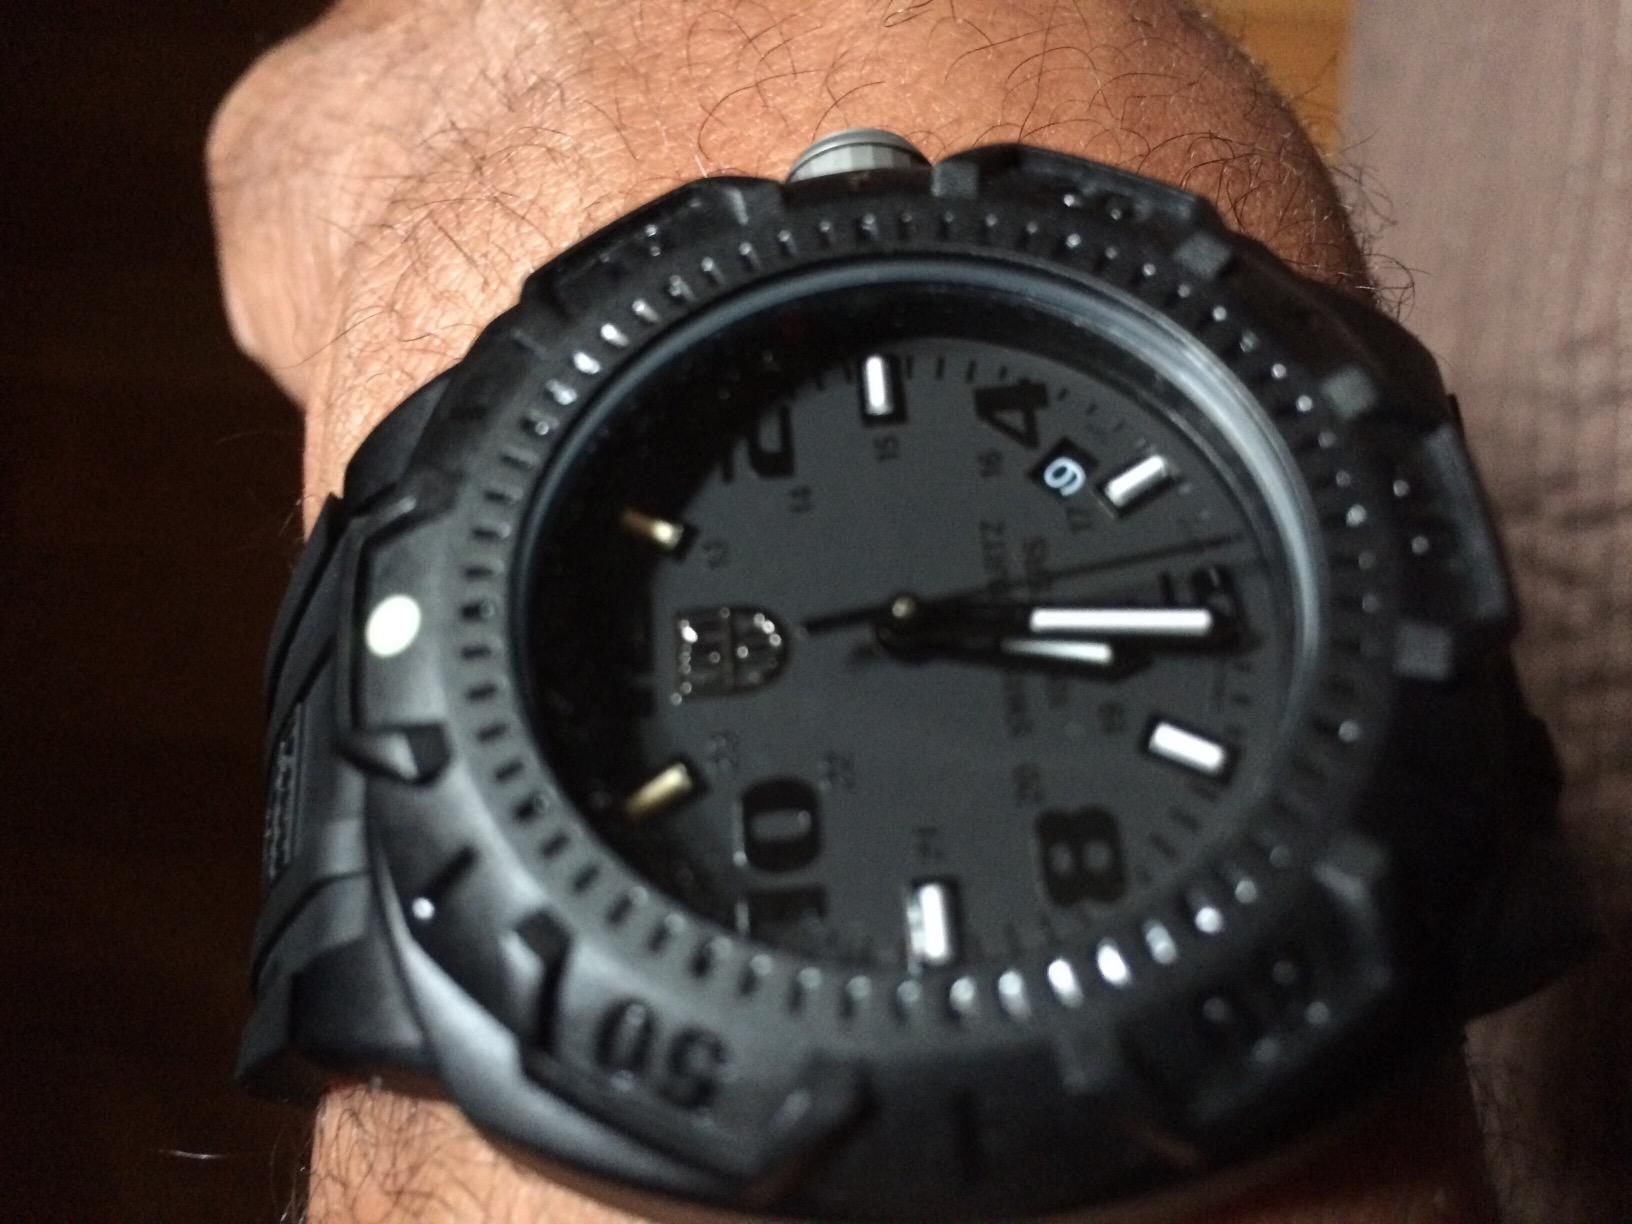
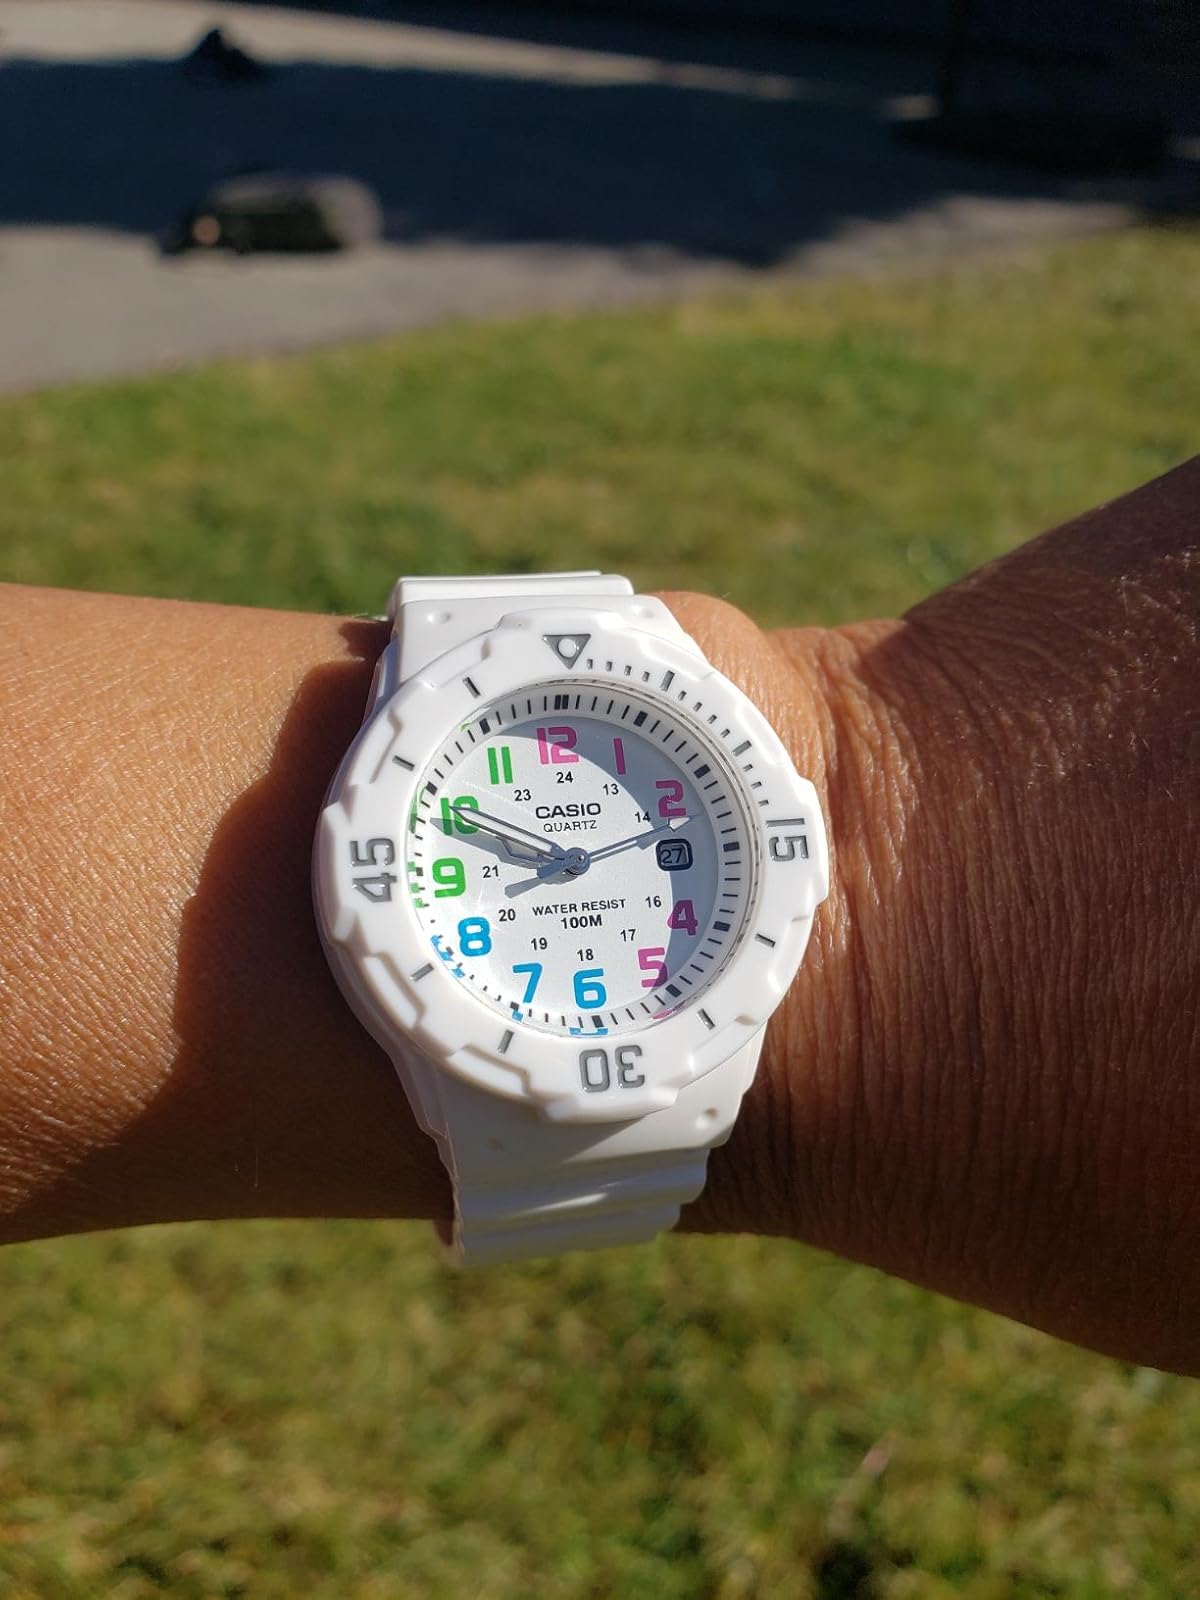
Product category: accessories_watch
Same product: no